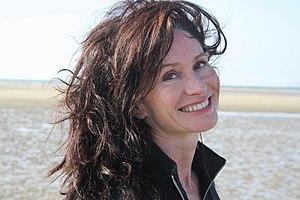
Marion Laine est une actrice, ainsi qu'une réalisatrice et scénariste française.